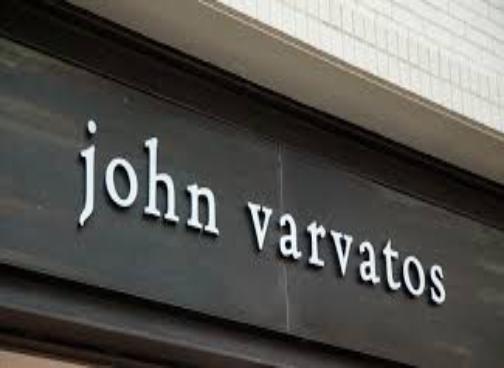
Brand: John Varvatos
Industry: Clothes